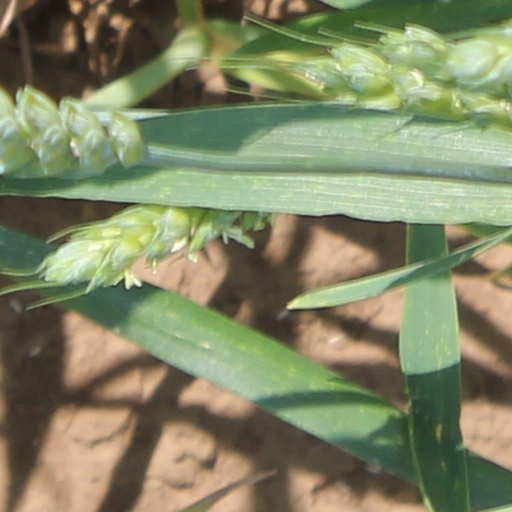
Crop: wheat